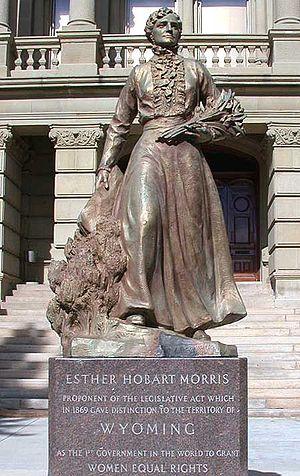
Esther Hobart Morris est la première femme juge de paix aux États-Unis.
La liste des suffragistes et suffragettes regroupe des personnalités ayant milité pour le droit de vote des femmes, les organisations qu'elles ont formées ou rejointes ainsi que les ouvrages qu'elles ont publiés. Une liste des principales organisations et ouvrages suffragistes est donnée en fin d'article.